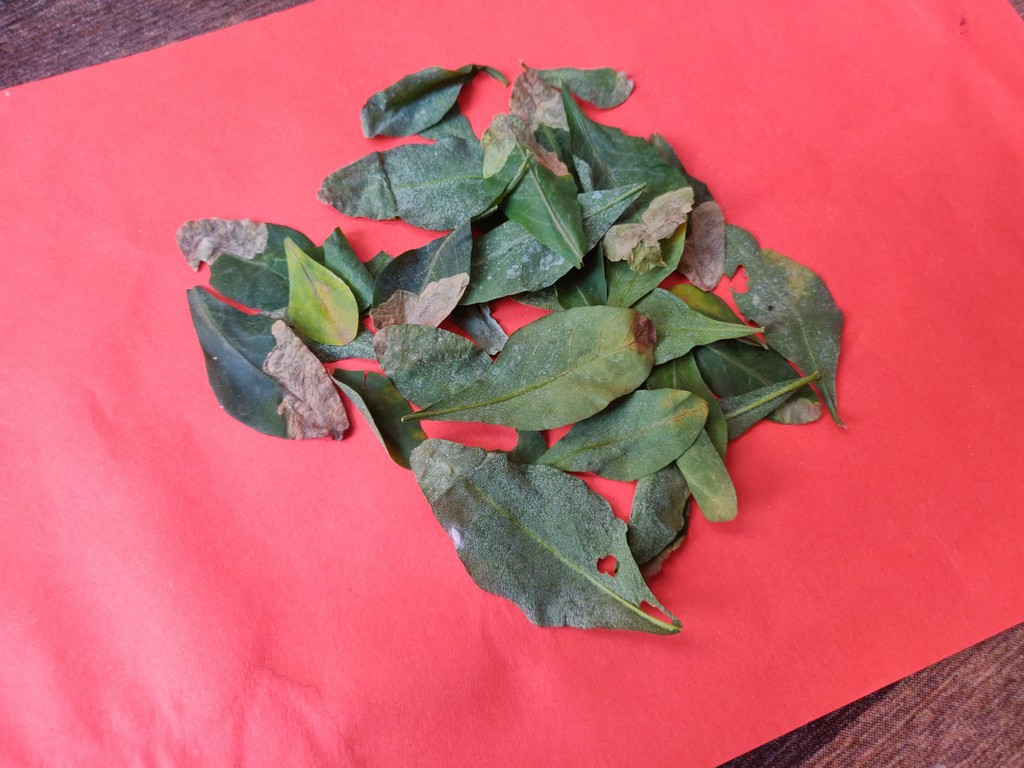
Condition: Unhealthy
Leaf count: multiple
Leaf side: unknown